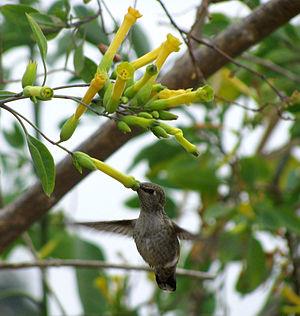
Le Tabac glauque ou Tabac arborescent est une plante de la famille des Solanaceae, originaire du Mexique et du sud-ouest des États-Unis.